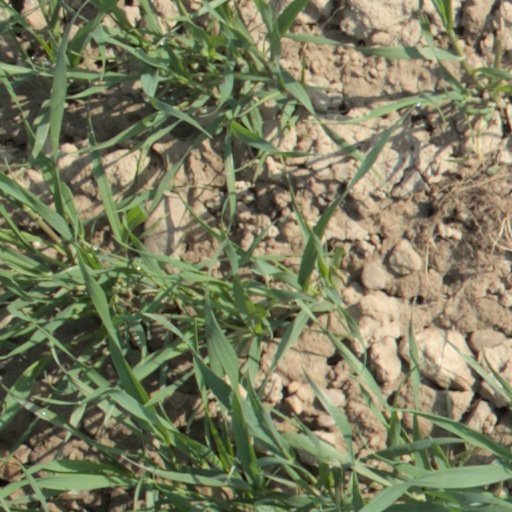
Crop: wheat